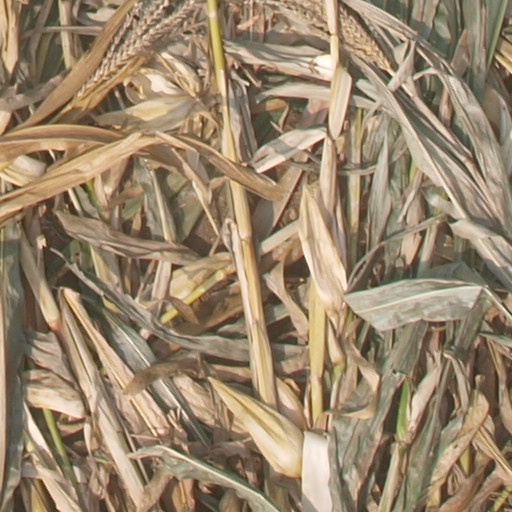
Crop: maize; corn